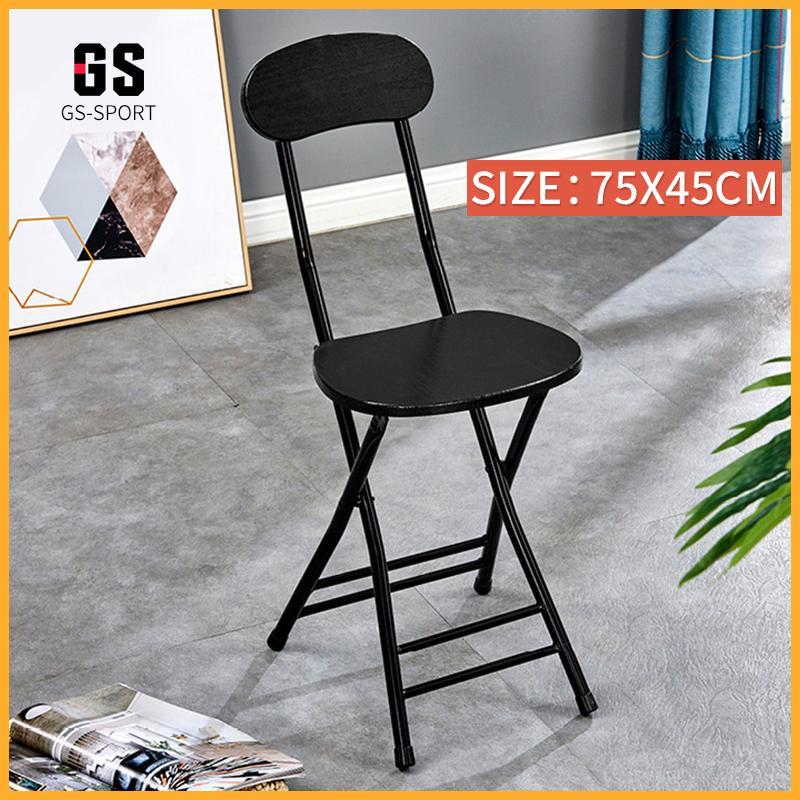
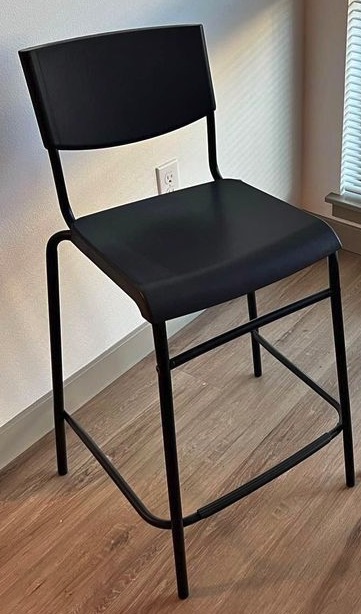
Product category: stool
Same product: no